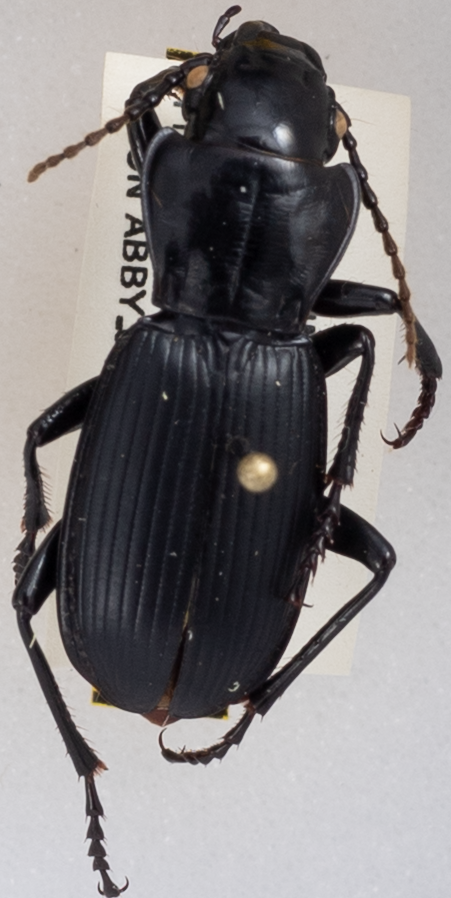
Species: Pterostichus lama
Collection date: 2019-06-25
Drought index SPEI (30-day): -1.362
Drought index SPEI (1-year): -2.09
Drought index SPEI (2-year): -2.09